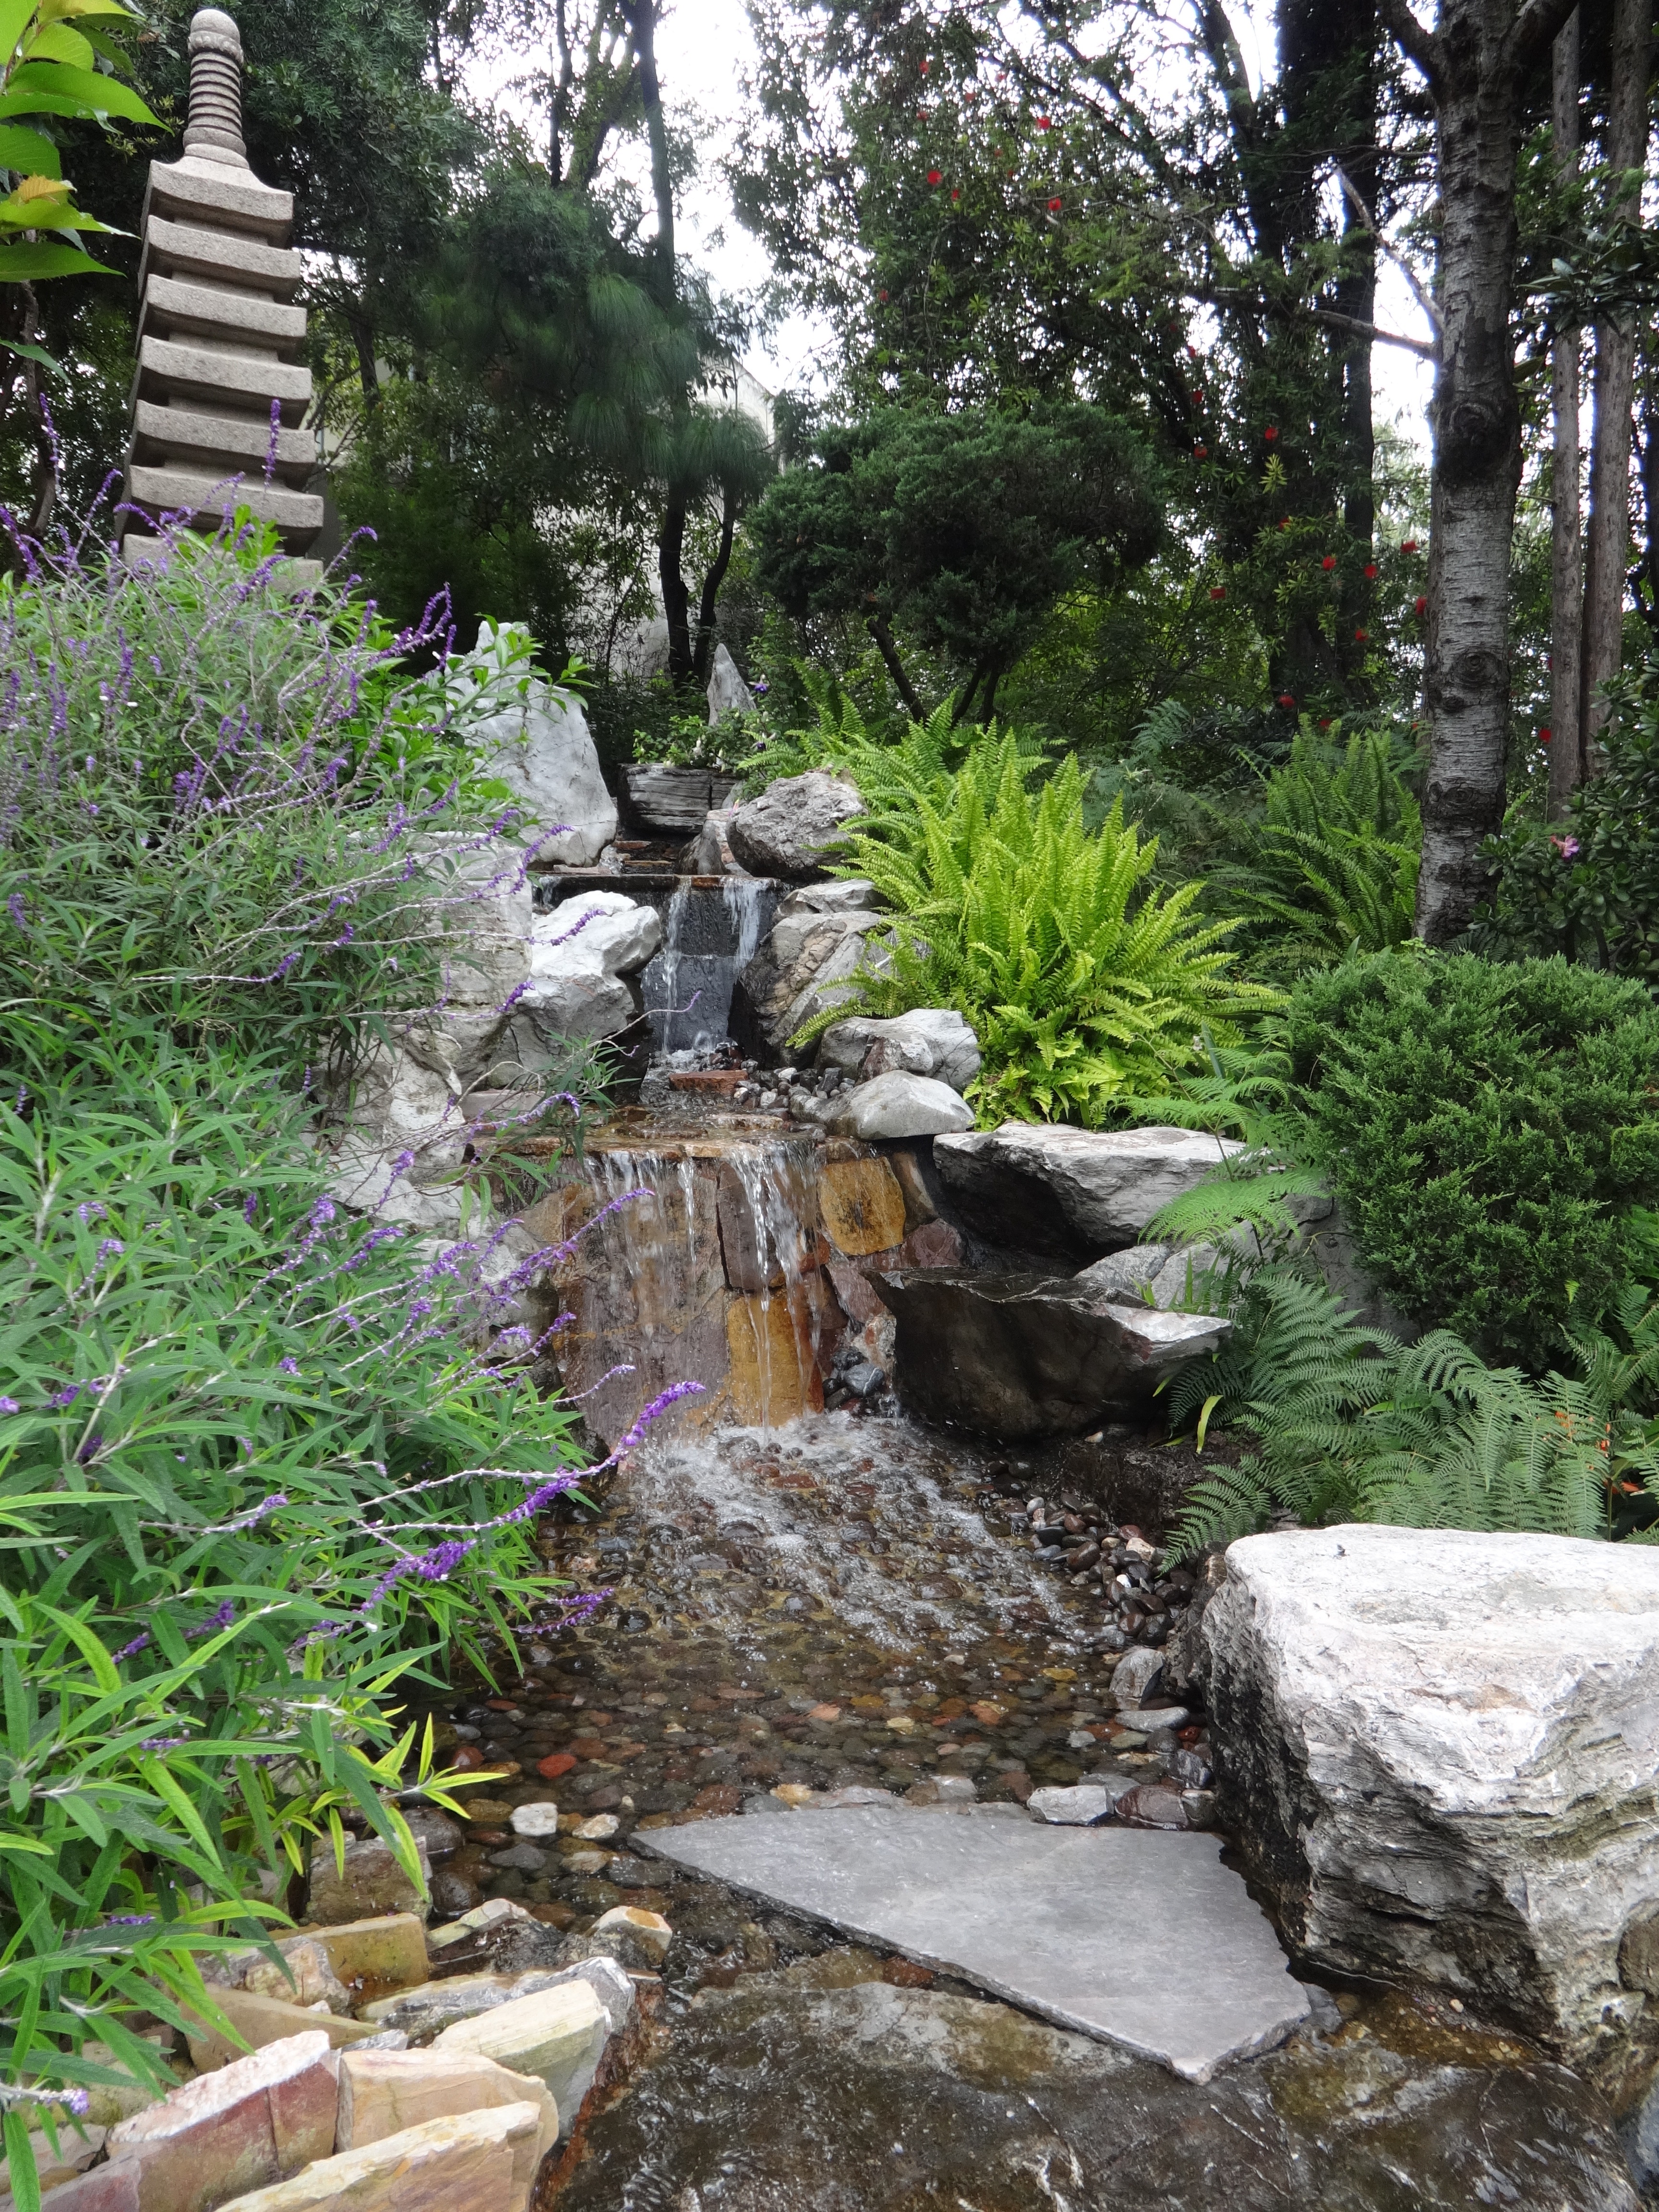
rock, waterfall, flower, walkway, pond, stream, backyard, botany, garden, landscaping, source, japanese, botanical garden, yard, water feature, watercourse